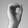
ASL letter: O